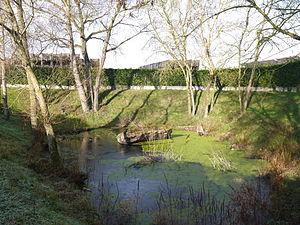
Dolmen de la Pierre Couvretière - vue 5
Le dolmen de la Pierre Couvretière est un dolmen situé à Ancenis-Saint-Géréon, en France. Le monument est classé au titre des monuments historiques en 1926. Il a fait l'objet de deux campagnes successives de fouilles menées, respectivement, sous la responsabilité de Jean L'Helgouach en octobre 1972 et sous celle de Daniel Prigent en novembre 1973.